2nd Infantry Division (United States)

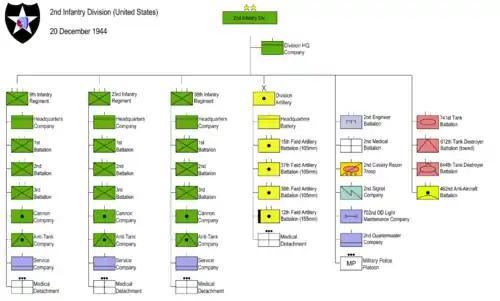
December 1944 order of battle

Twice during World War I the division was commanded by US Marine Corps generals, Brigadier General Charles A. Doyen and Major General John A. Lejeune (after whom the Marine Corps Camp in North Carolina is named), the only time in U.S. military history when Marine Corps officers commanded an Army division.